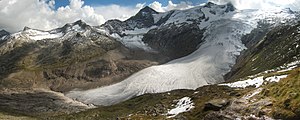
Hohe Tauern
Großvenediger i Hohe Tauern med gletsjeren Schlatekees
Hohe Tauern er den højeste bjergkæde i Alperne øst for Brennerpasset i Østrig. Landets højeste bjerg ligger også i denne bjergæde, der går gennem forbundslandene Salzburg, Kärnten og Øst-tyrol samt i dele af Sydtyrol i Italien.